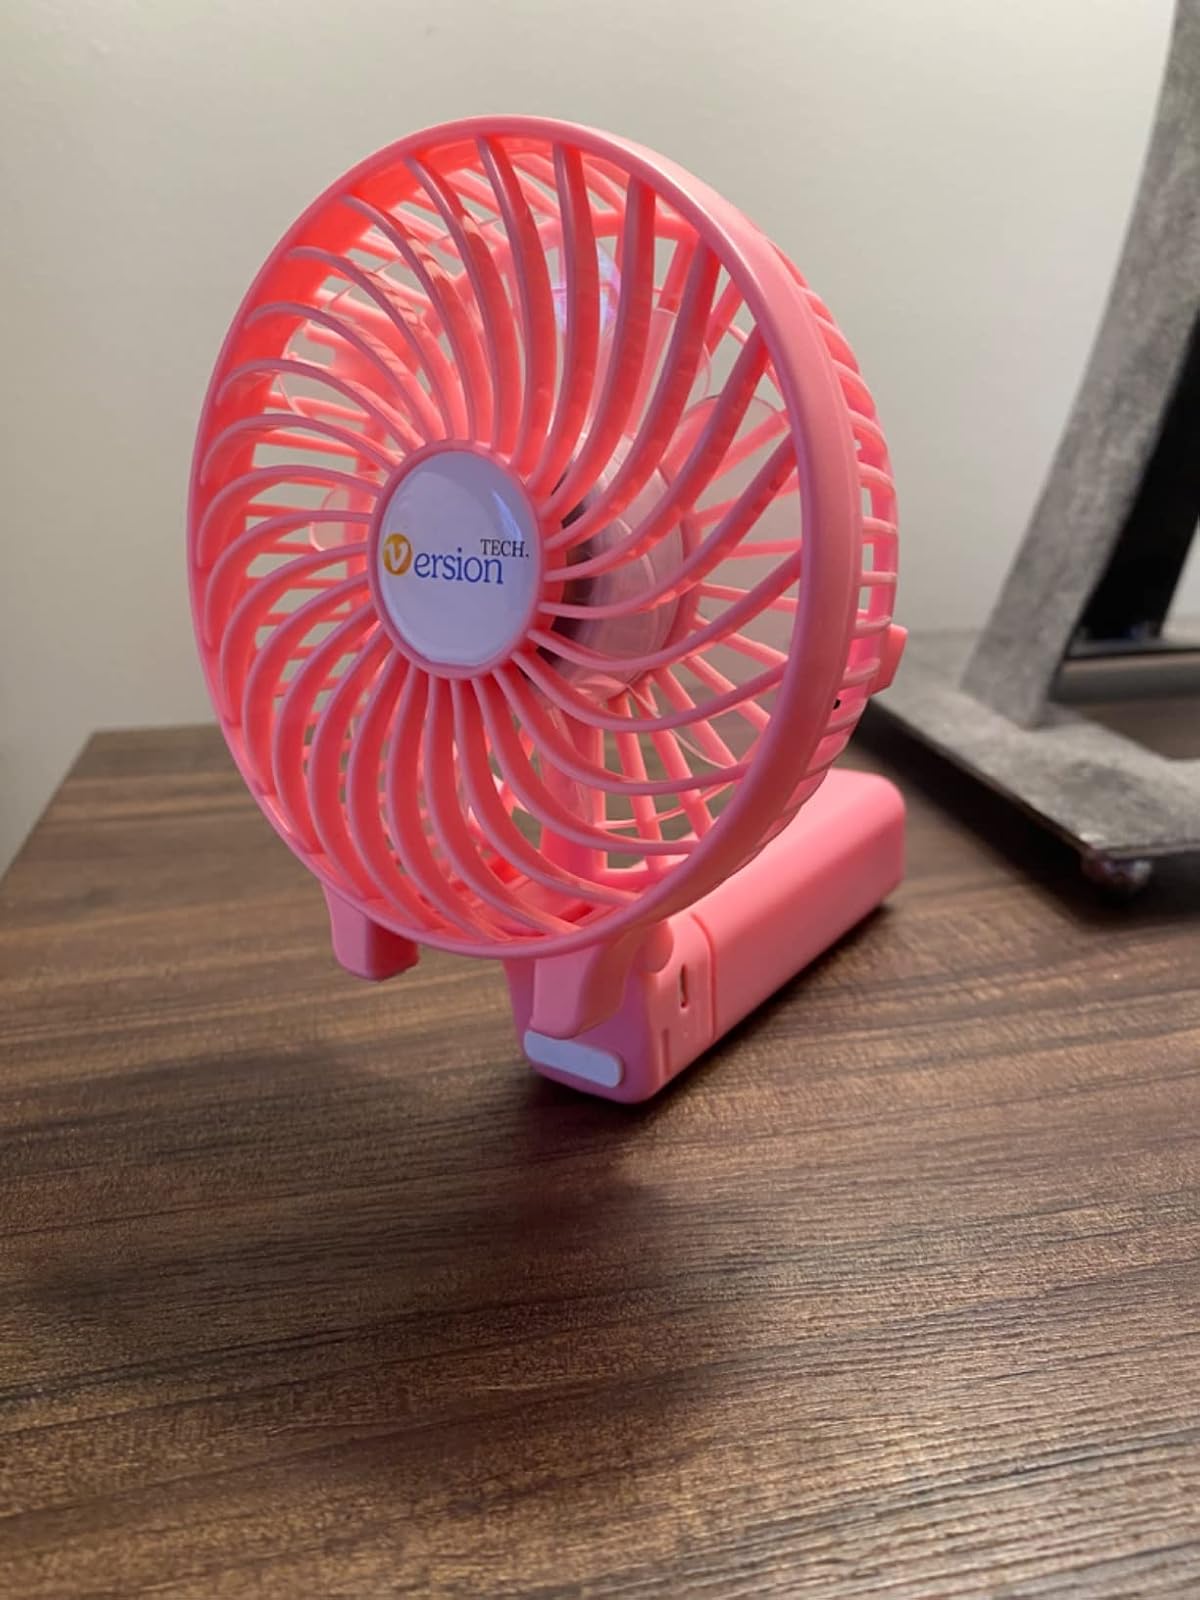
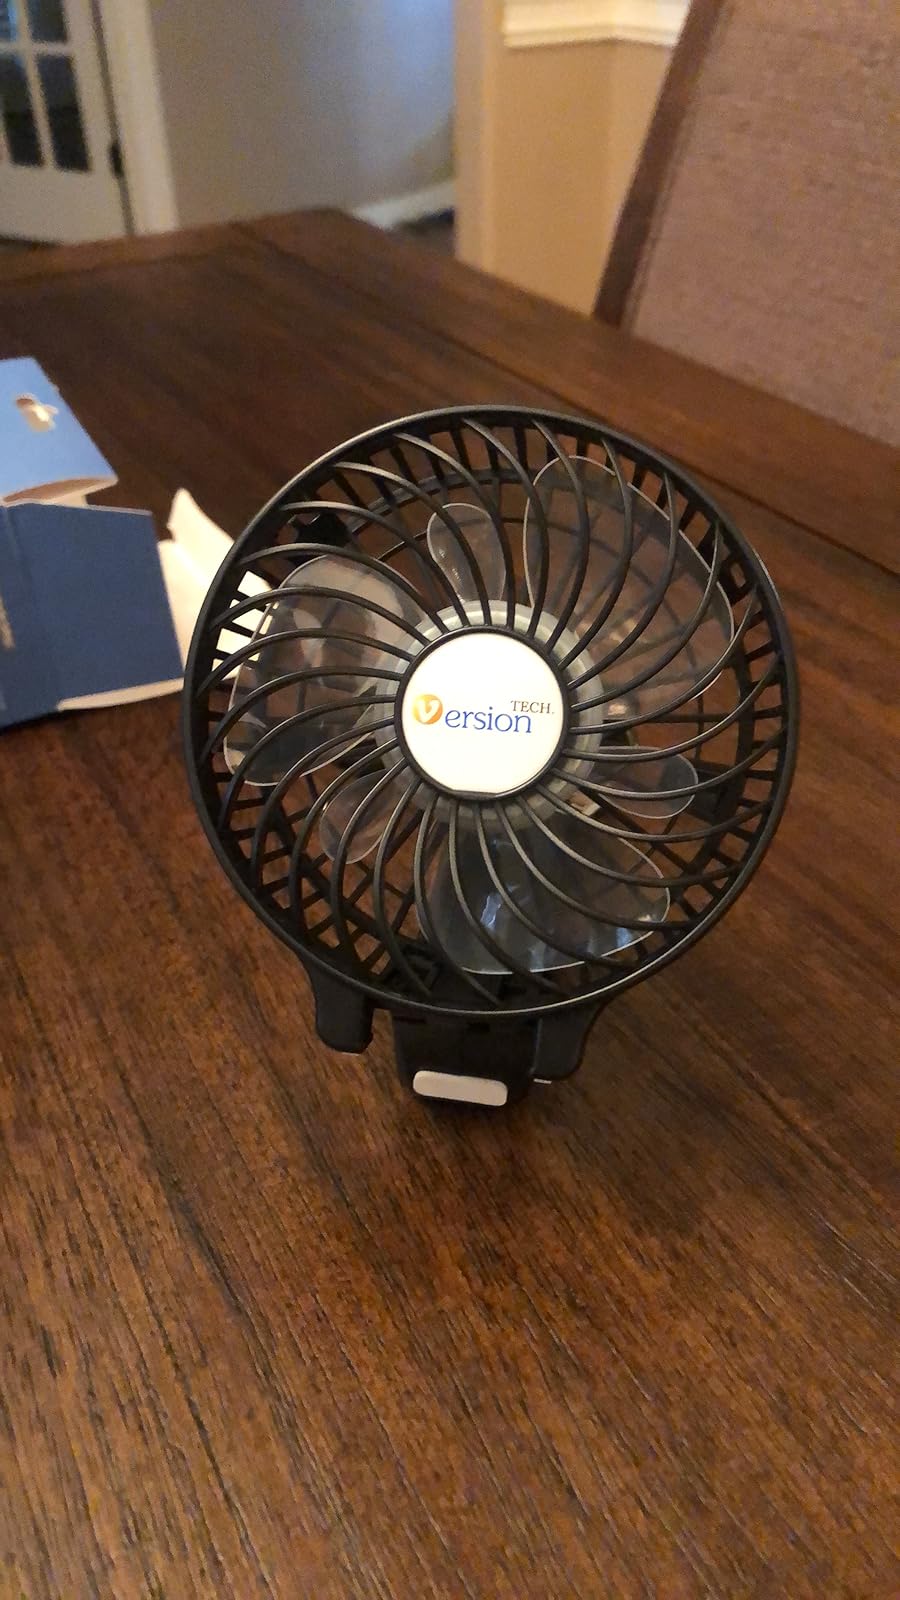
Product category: fan
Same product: no